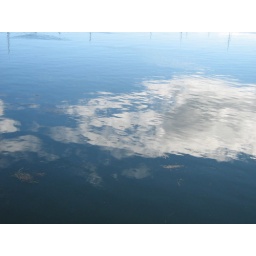
sky in the water